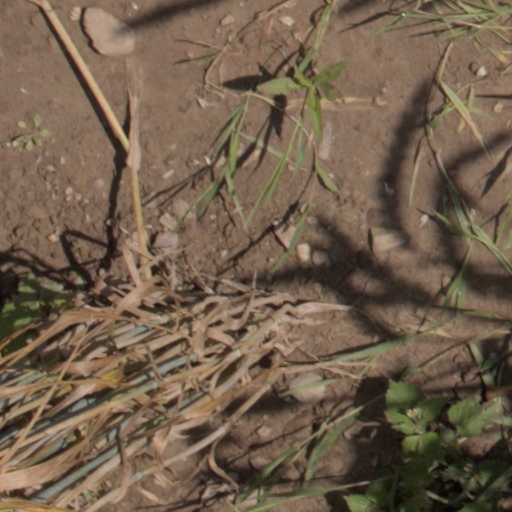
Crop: wheat